Stadium Merdeka

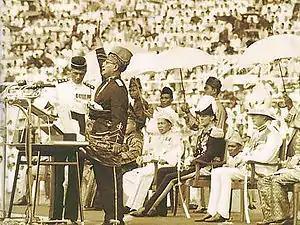
Tunku Abdul Rahman proclaiming "Independent" in the stadium

On 31 August 1957, power was transferred from the British Empire to the newly independent Malayan government. More than 20,000 people crowded into the stadium, which was built specifically for this occasion. The ceremony was attended by Prince Henry, Duke of Gloucester, representing the Queen of the United Kingdom, the Malay rulers of the nine states, the last High Commissioner of Malaya Sir Donald MacGillivray, foreign dignitaries, members of the federal cabinet and Tunku Abdul Rahman himself. Following the handover of the instrument of the independence from Prince Henry to Tunku, the prime minister read out the Declaration of Independence, followed by the iconic seven shouts of "Merdeka" by Tunku. Following that, the national anthem was sung for the first time by a multiracial choir led by Tony Fonseka, while the national flag was raised by Oliver Cuthbert Samuel. The ceremony was continued with an "azan" call and a thanksgiving prayer, as well as a gun salute. A mass drill were also performed by the students on the event.